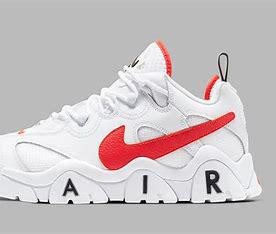
Brand: Nike
Model: Air Barrage